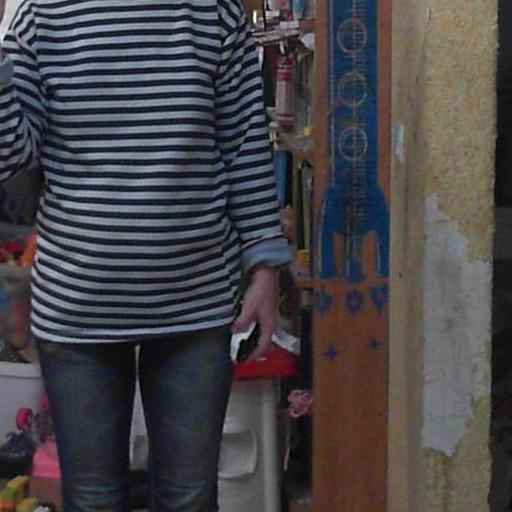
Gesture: no_gesture